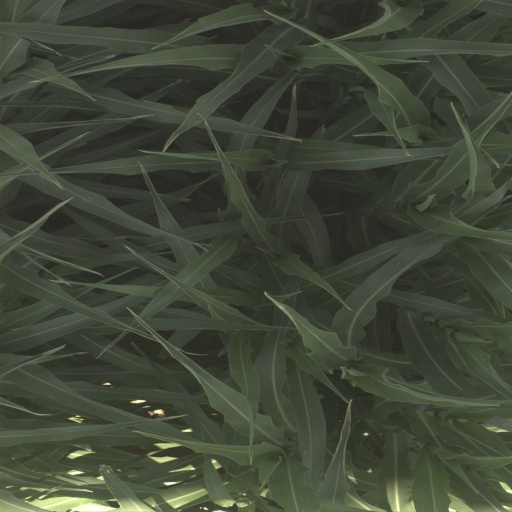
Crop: sorghum